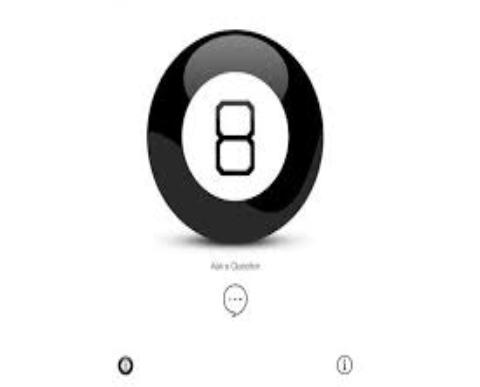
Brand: magic 8-ball
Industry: Leisure